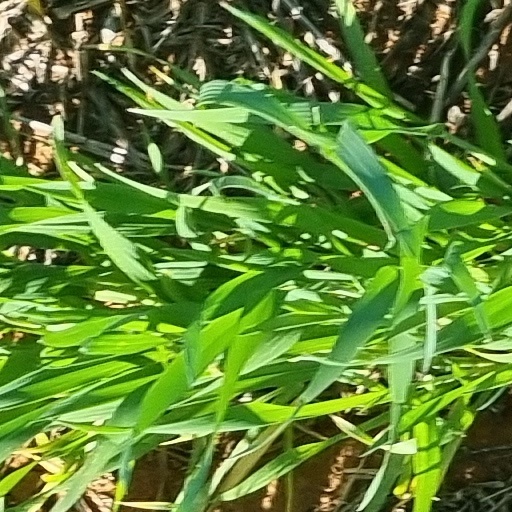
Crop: wheat